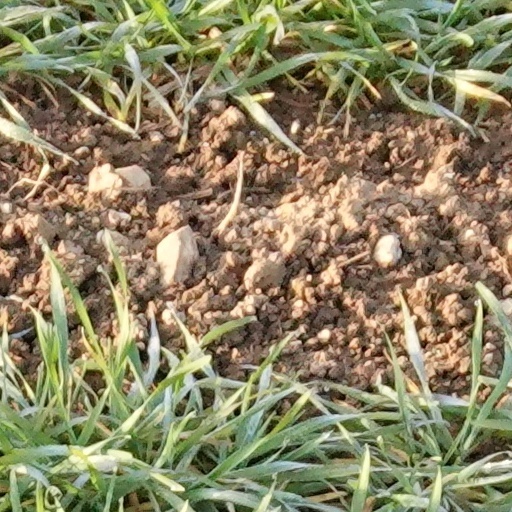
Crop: wheat